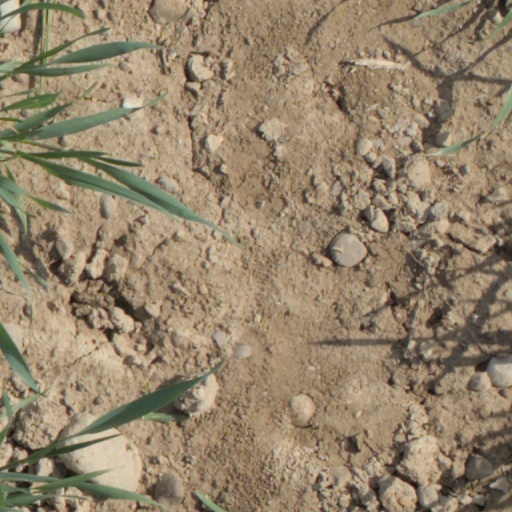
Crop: wheat